Avista

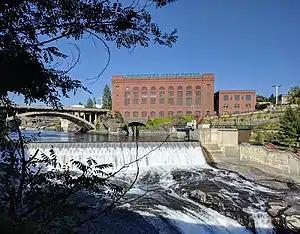
The Post Street Substation, which bears the company's original name, and Monroe Street Dam in downtown Spokane, now operated by Avista

Washington Water Power was founded in 1889, helping the new city of Spokane Falls to have more power supply. Using the Spokane River, the idea was that the town could use hydroelectricity. Trustees of the Edison Electric Illuminating Company asked for people to back them up in their project from New York to build a power station on the river. The people in New York refused saying that water power had little to no value. Defying the people in New York, 10 stockholders stepped up to support the project themselves and formed Washington Water Power to build it.